Nasik Caves

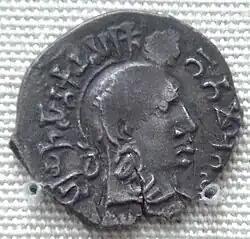
Coin of Yajna Sri Satakarni (170-199 CE), in the 7th year of the reign of which the cave was completed. British Museum.

Cave 19 is at a rather lower level even than the Chaitya cave, and some distance in advance of it, but the front and interior have been so filled up with earth as to conceal it from general view. It is a small Vihara, 14 feet 3 inches square, with six cells, two on each side; their doors are surmounted by the Chaitya-arch ornament connected by a frieze of "rail pattern" in some places wavy. In the front wall are two lattice windows, and in the veranda two slender square pillars, the middle portion of the shaft being chamfered to an octagonal shape.